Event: Nepal Earthquake
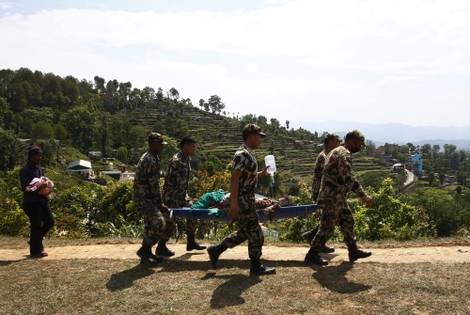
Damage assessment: no_damage